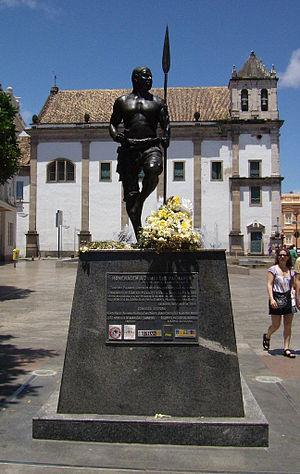
L'Ancien port d'embarquement des esclaves de Loango est un site culturel de la république du Congo, inscrit sur la liste indicative du Patrimoine mondial de l'humanité depuis 2008.
Le centre historique de Salvador de Bahia est un ensemble urbain inscrit au patrimoine mondial de l'humanité par l'UNESCO depuis 1985. Il comprend le centre historique de la ville de Salvador, capitale de l'État de Bahia, au Brésil, et première capitale du Brésil colonial de 1549 à 1763. Il se compose de rues et de monuments de l'époque du Brésil colonial. Il englobe le quartier du Pelourinho et des zones de quartiers voisins. Le Pelourinho, souvent confondu à tort avec le centre historique tout entier, comprend les zones situées entre les places du largo do Pelourinho et du terreiro de Jesus.